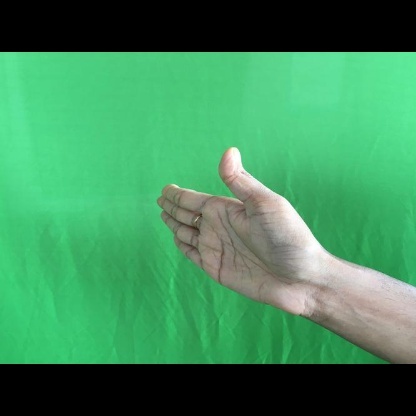
Mudra: Ardhachandran